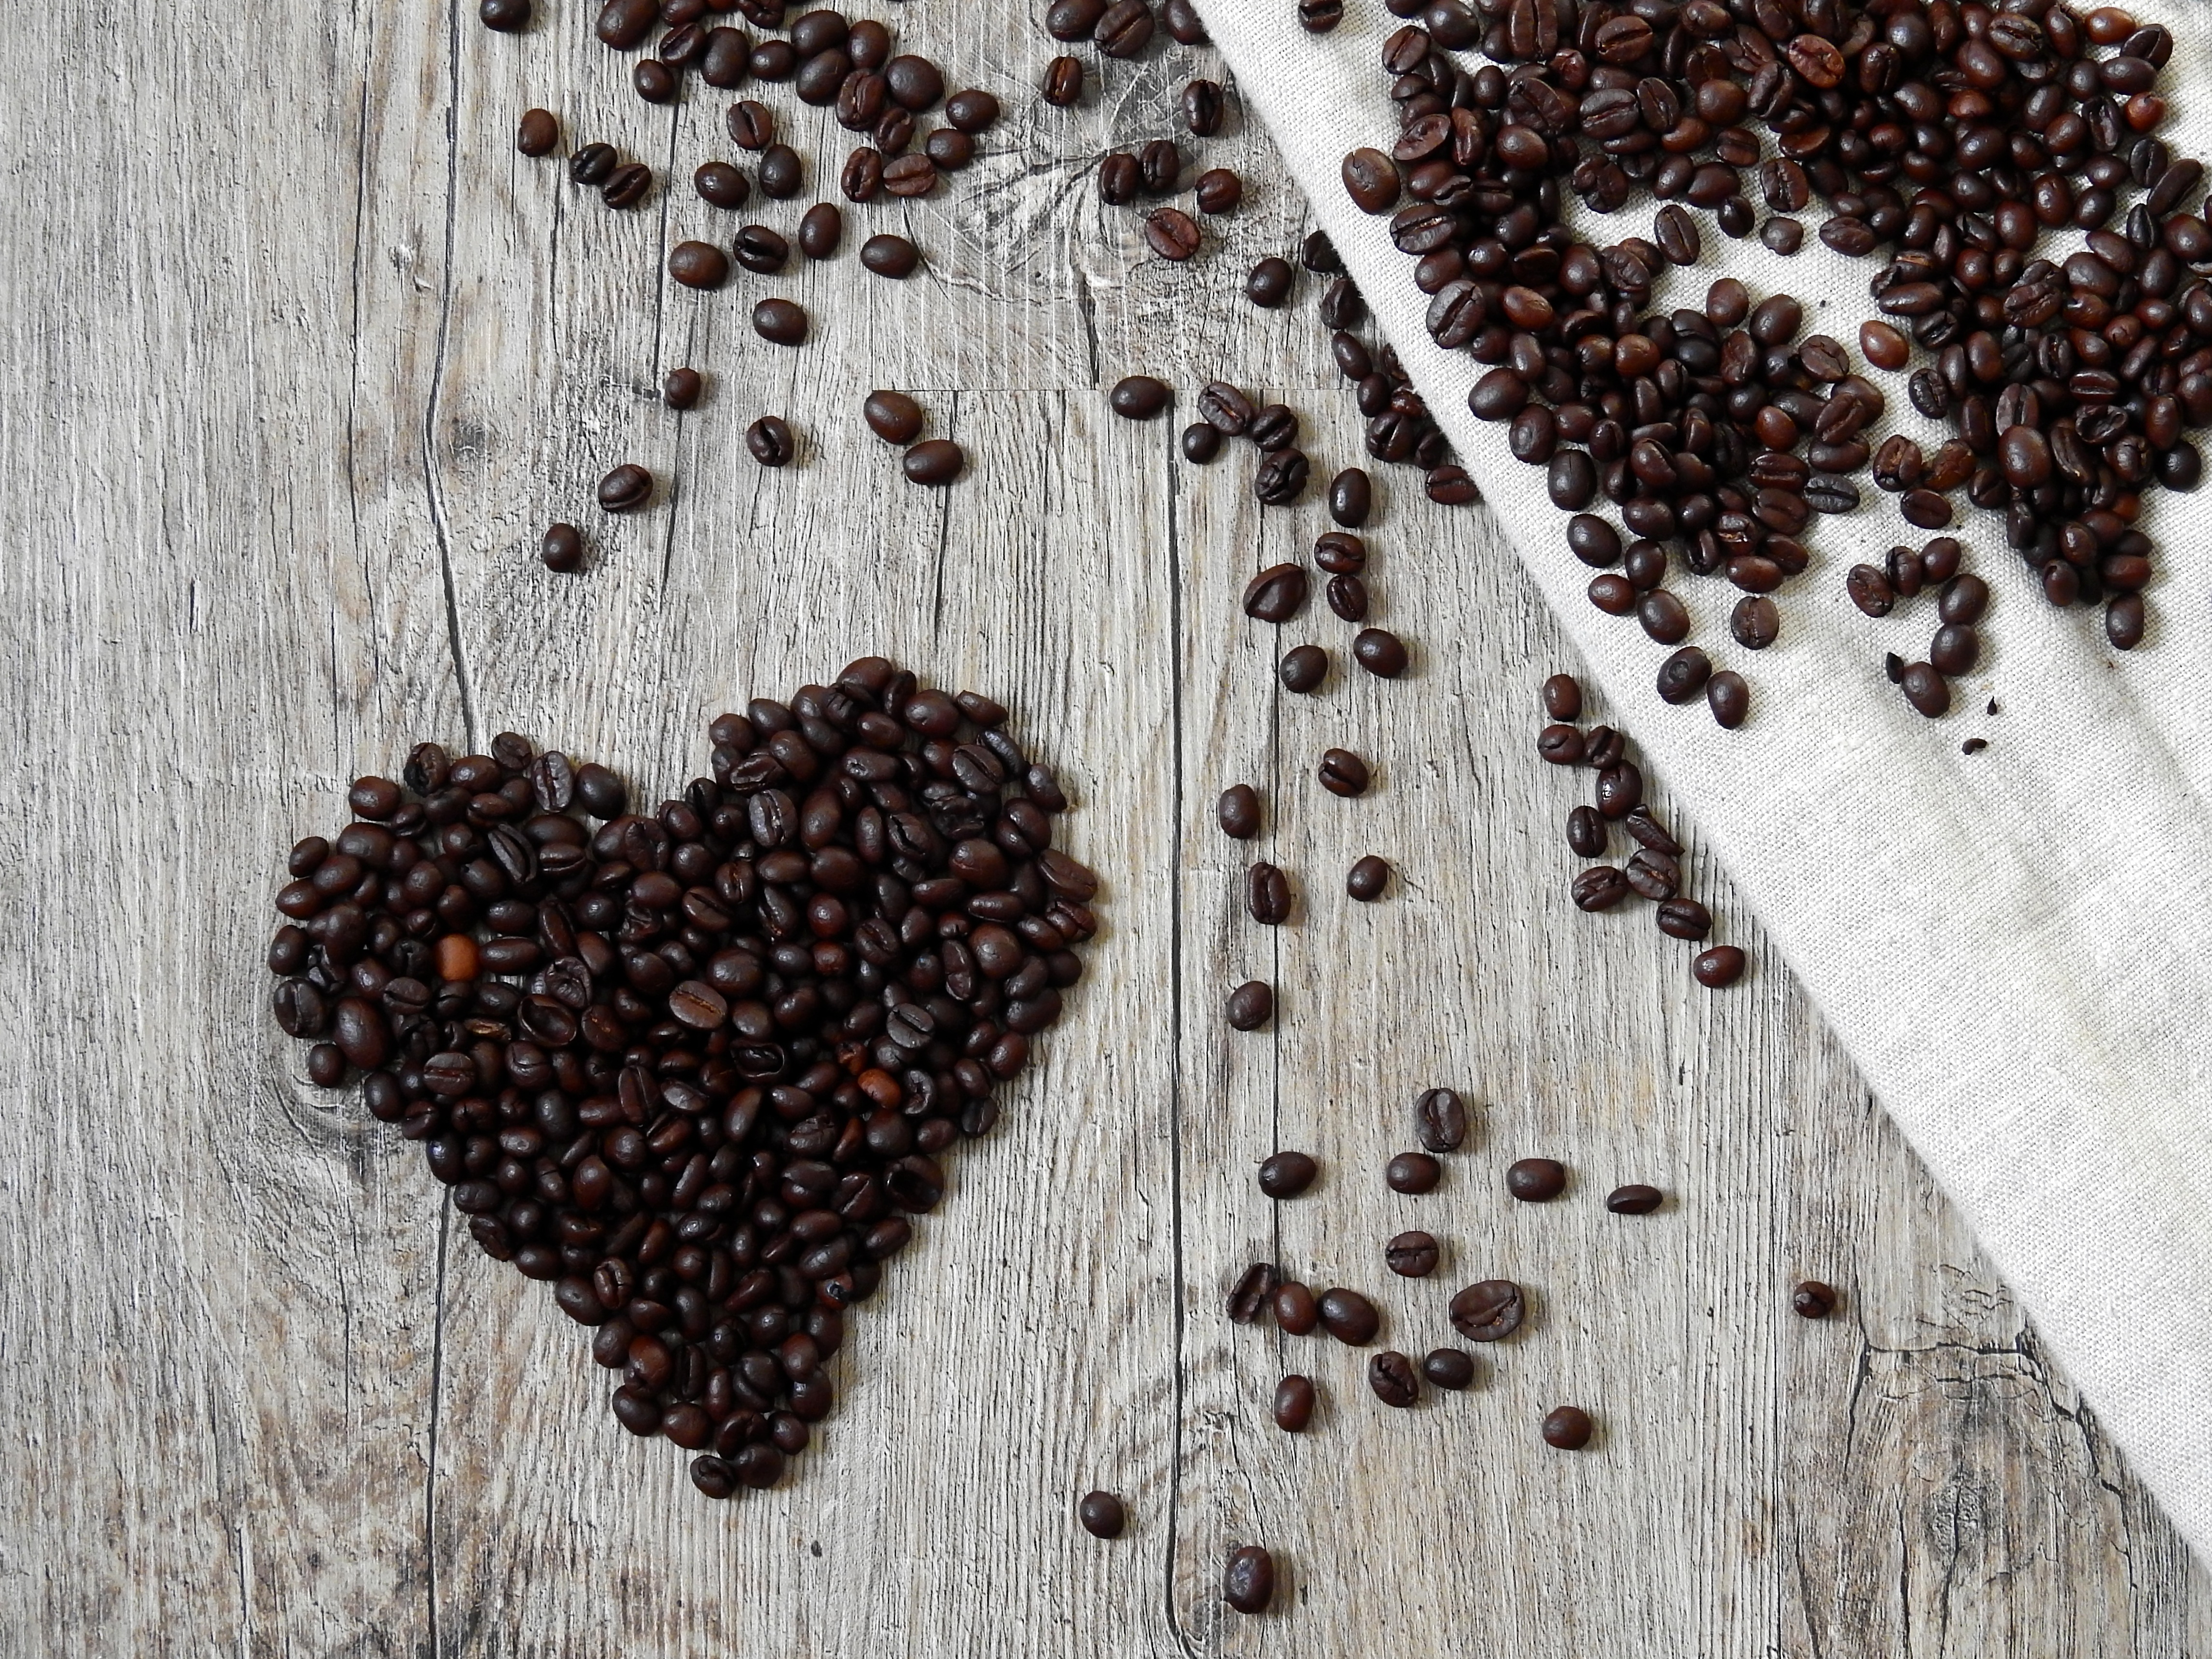
coffee, plant, leaf, flower, love, heart, pattern, food, produce, soil, drink, caffeine, hot drink, passion, roasting, beans, beverages, roasted, coffee beans, flooring